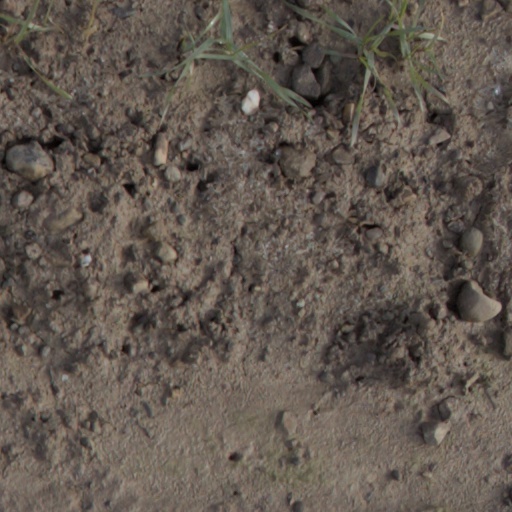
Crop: wheat